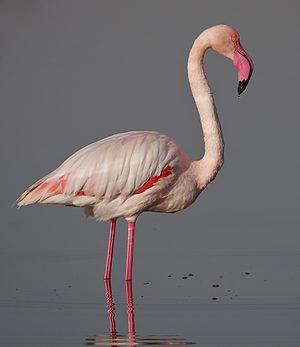
Flamant rose à Thyna